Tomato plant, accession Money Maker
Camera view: bottom (45 deg); turntable rotation: 330 degrees
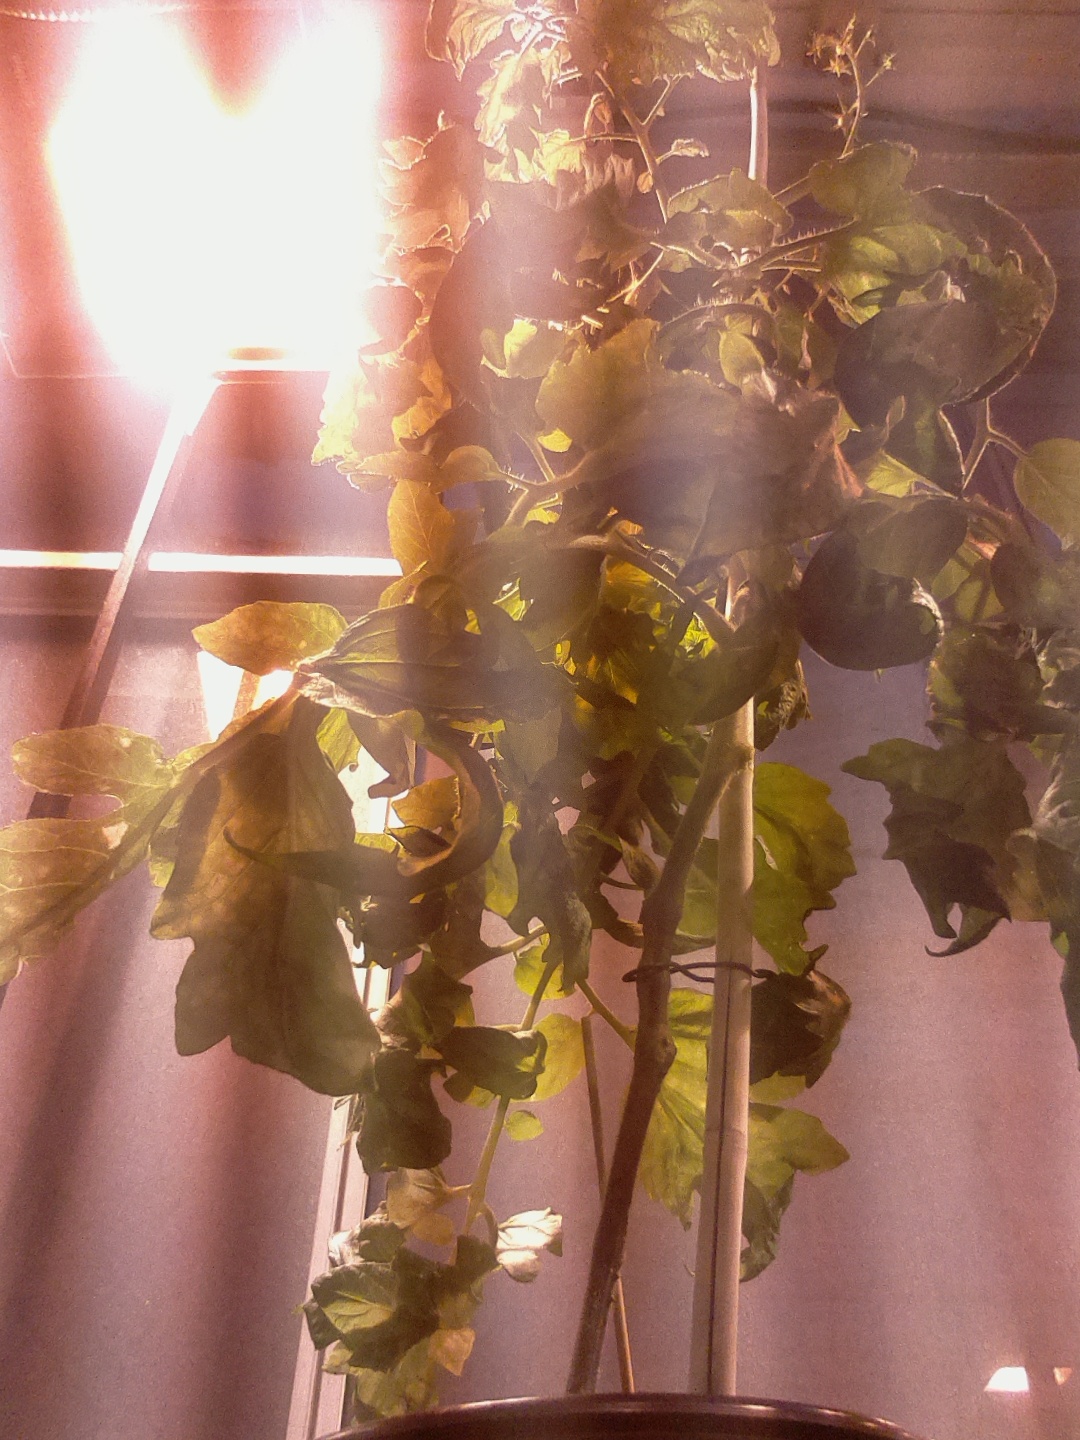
BBCH growth stage 75: 50%-60% of final fruit size